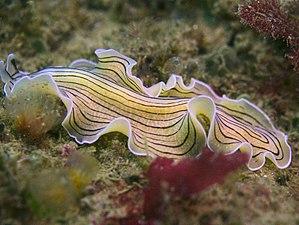
Photographie sous marine d'un Prostheceraeus vittatus ou Planaire blanche
Les Euryleptidae sont une famille de vers plats.
Prostheceraeus vittatus, la planaire blanche ou grande planaire rayée, est une espèce de vers plats de la famille des Euryleptidae.
Plathelminthes est le nom scientifique d'un embranchement du règne des Animaux. Ils sont parfois aussi appelés en français Platodes ou vers plats, et parfois à l'imitation de l'anglais « Platyhelminthes ».